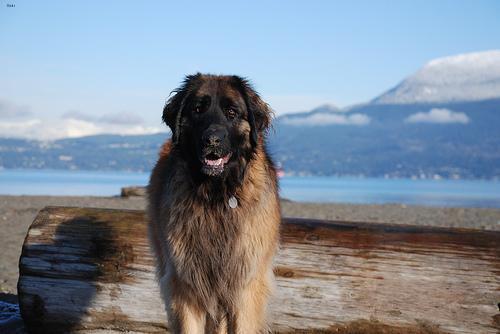
leonberger